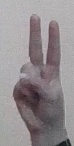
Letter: taa